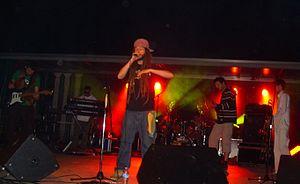
Danakil lors du festival de Verjus (71)
Danakil est un groupe de reggae français, originaire de Marly-le-Roi, en région parisienne. Formé en 2000, le groupe porte un message engagé sur une musique métissée oscillant entre reggae et musique du monde.